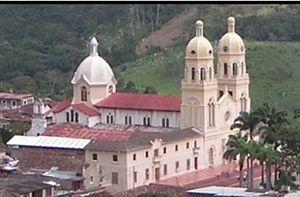
Gramalote est une municipalité située dans le département de Norte de Santander en Colombie.